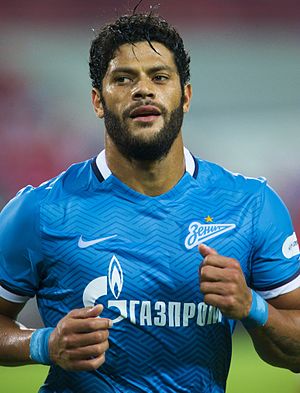
Hulk (fodboldspiller)
Hulk
Givanildo Vieira de Souza, kendt som Hulk, er en brasiliansk fodboldspiller, der spiller for det brasilianske fodboldlandshold og klubben Shanghai SIPG F.C. i Kina. Hans foretrukne position er højre fløj, men han kan også fungere som en angriber.